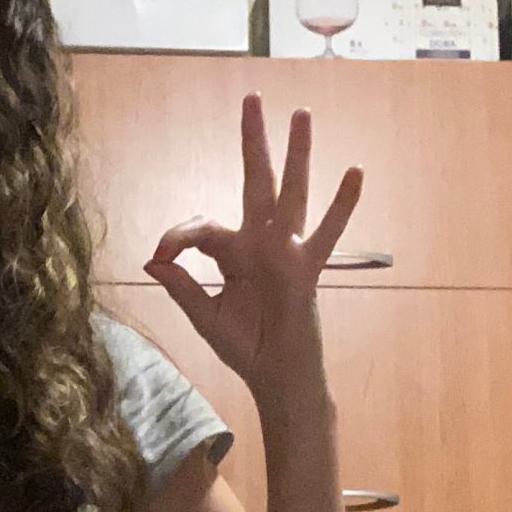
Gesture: ok